Destiny: Or, The Soul of a Woman

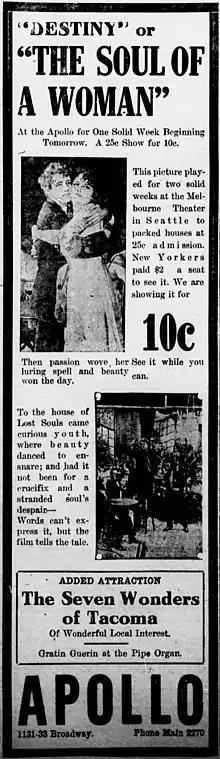
Newspaper advertisement

Destiny is a 1915 American silent drama film directed by Edwin Carewe and starring Emily Stevens, George Le Guere and Walter Hitchcock.